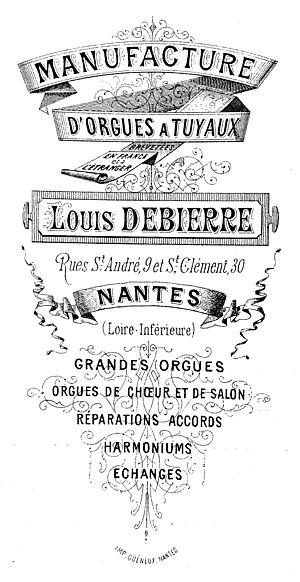
Papier à entête du facteur d'orgues de Nantes Louis Debierre, 1884. Archives nationales, travaux de restauration de la cathédrale de Vannes, F/19/7918.
Louis Debierre est un facteur d'orgue.